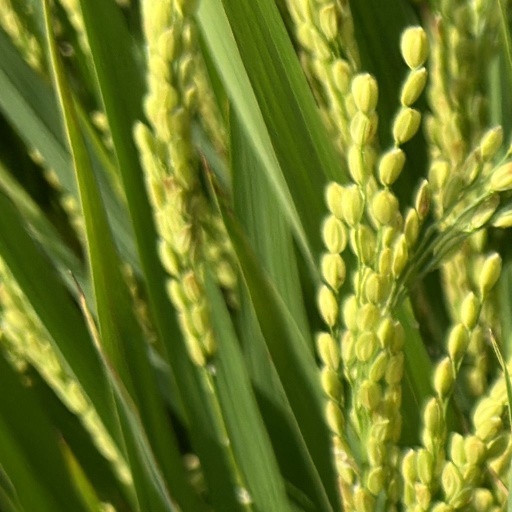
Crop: rice